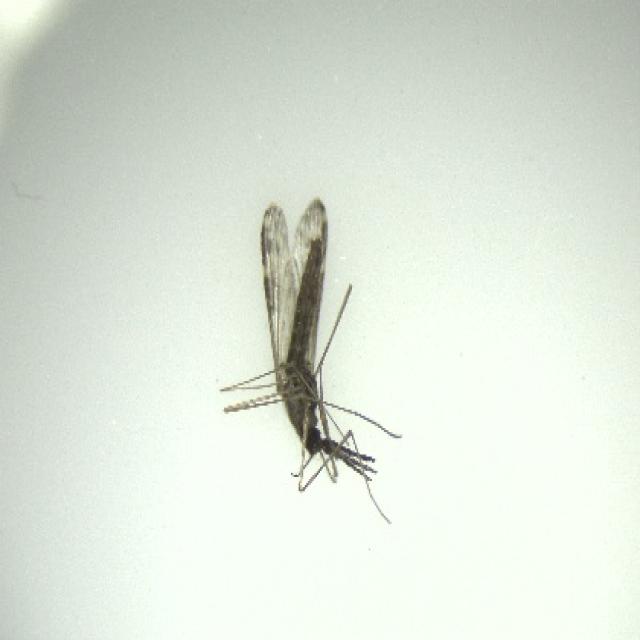
Species: anopheles_sinensis